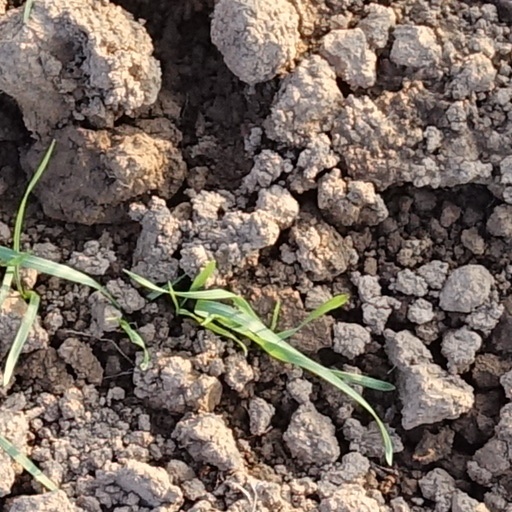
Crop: wheat